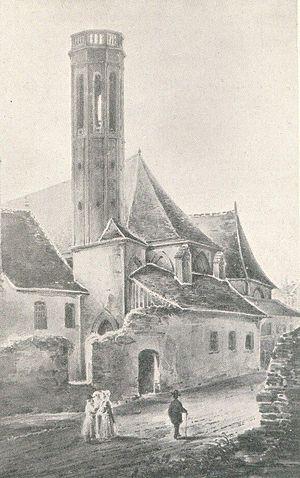
La tour de l'église des Carmes de Caen
Le couvent des Carmes de Caen, appelé autrefois Notre-Dame du Carme, est un ancien établissement religieux fondé au XIIIᵉ siècle par les Carmes dans le quartier Saint-Jean de Caen. Désaffecté à la Révolution française, le couvent a été détruit au XIXᵉ siècle et l'église pendant la bataille de Caen.